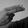
ASL letter: H